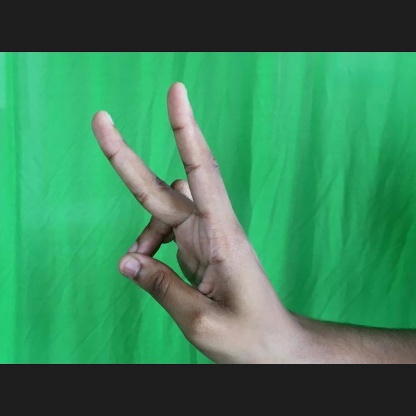
Mudra: Katrimukha